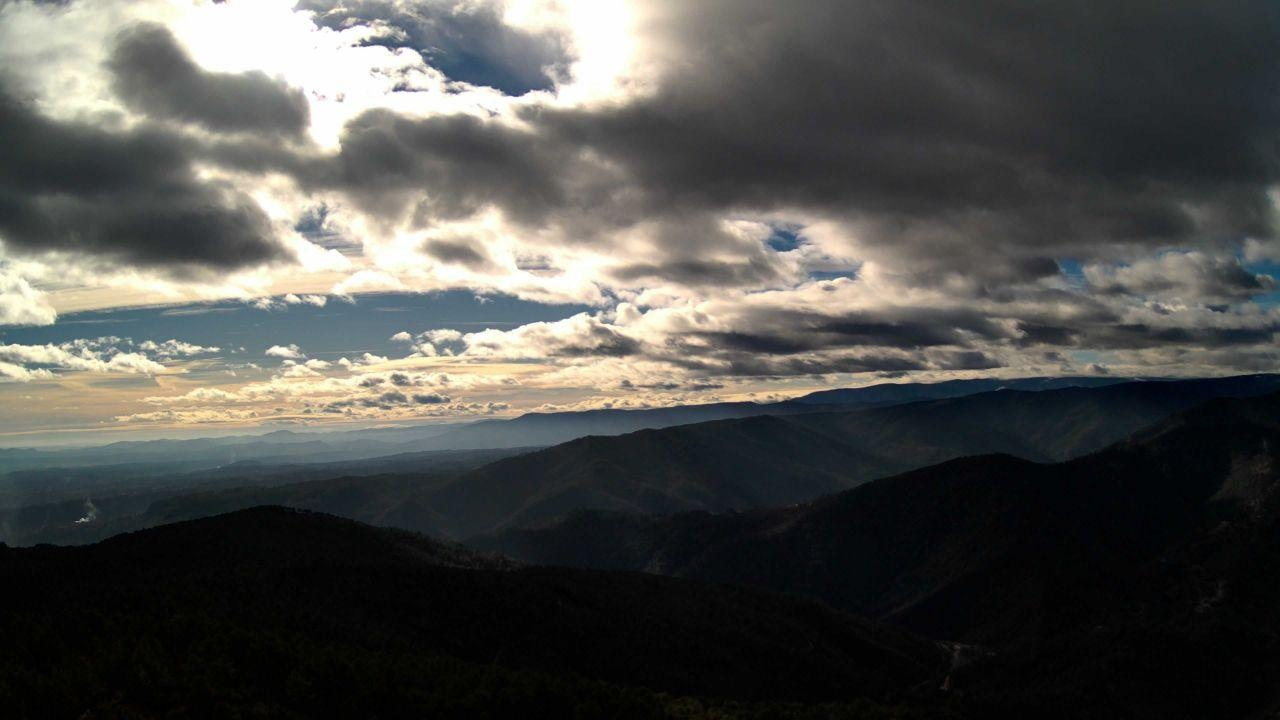
Fire: no
Smoke: yes